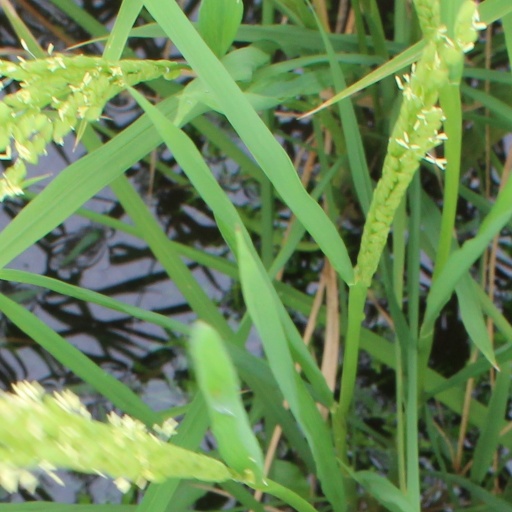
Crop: rice